James Sharples (portrait painter)

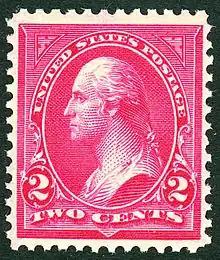
George Washington depicted on a postage stamp in 1895, based on an engraving taken from Sharples' 1741 portrait

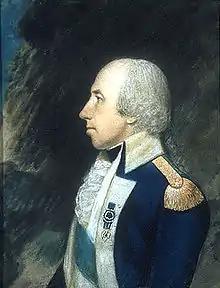
A portrait of Rufus Putnam painted in 1796 and 1777 and now in the collection of Independence National Historical Park in Philadelphia

Sharples first intended to enter the Catholic priesthood, but became an artist instead. Sharples headed a family of successful portrait artists, including his third wife Ellen Sharples. He had four children: George by his first wife; Felix Thomas Sharples from his second marriage (c. 1786- after 1823); and James Sharples Jr.(c. 1788–1839) and daughter Rolinda Sharples (1793–1838) with this third wife, Ellen. Felix, James Jr. and Rolinda joined the family enterprise at ages 17, 15, and 13 respectively.